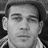
Emotion: neutral